North Scranton Junior High School

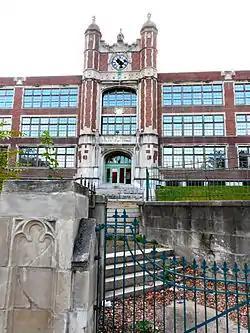
Main gate in 2013

The North Scranton Junior High School is a historic American junior high school building located at Scranton, Lackawanna County, Pennsylvania.